Military academy

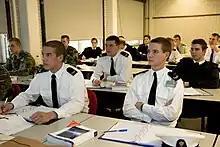
Cadets in a classroom of the Netherlands' Royal Naval Institute. The academy is a part of "Nederlandse Defensie Academie".

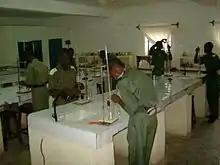
Cadets in a lab of Nigeria's Air Force Military School, a boys-only military high school

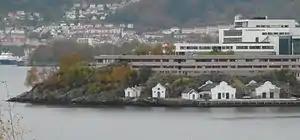
Buildings of the Norwegian Naval Academy, an undergraduate institution intended to instruct officers of the Royal Norwegian Navy

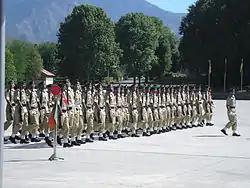
A passing out parade at Pakistan Military Academy

Reserve Officer Training Units ( or ) or ROTU exists only in public universities in Malaysia. This is a tertiary institution based officer commissioning program to equip students as officer cadets with military knowledge and understanding for service as commissioned officers in the reserve components of the various branches of the Malaysian Armed Forces.